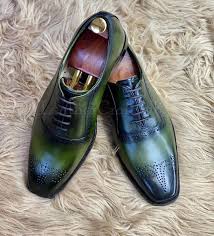
Label: Brogue